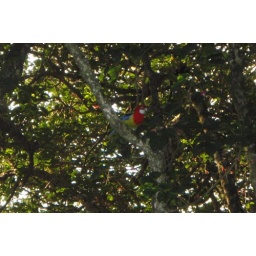
pretty bird in a tree